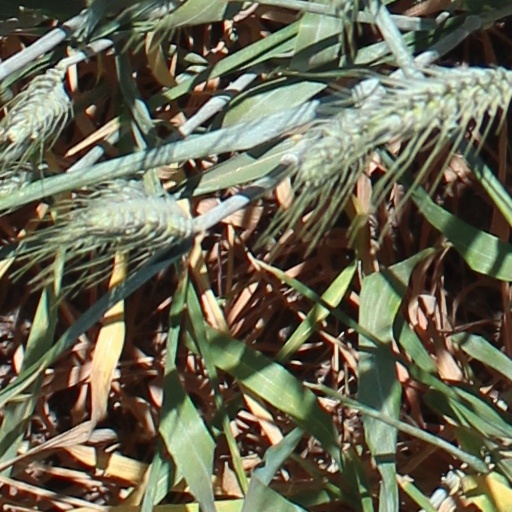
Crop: wheat